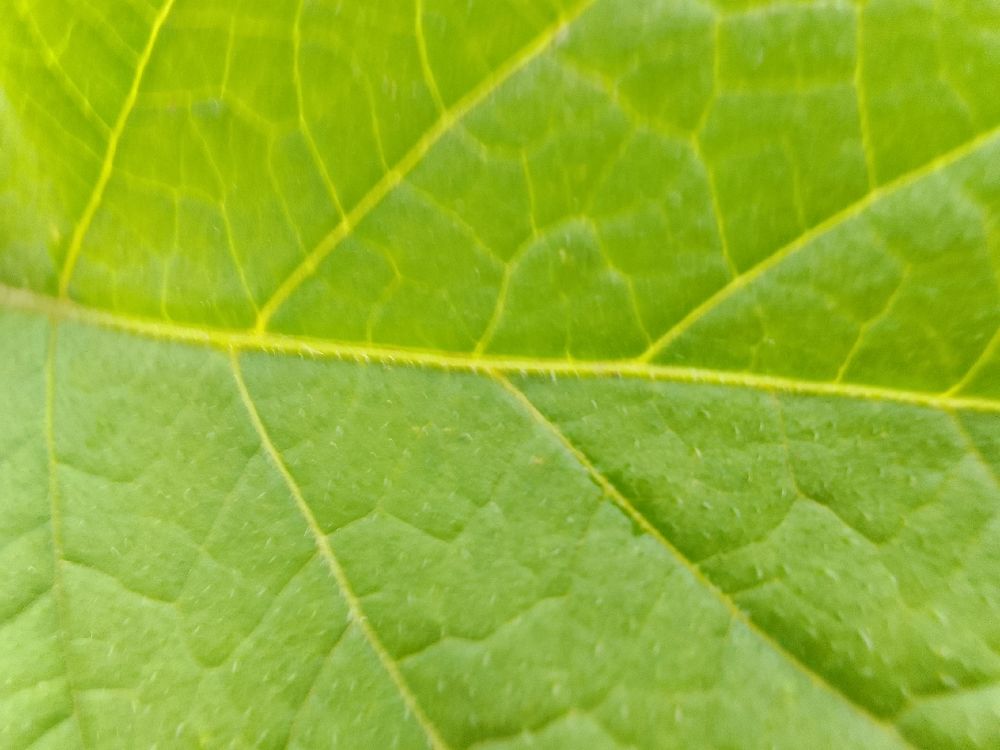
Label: Healthy